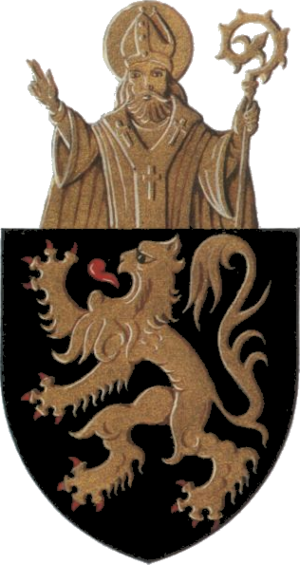
Blason de Chapelle-au-Bois
Kapelle-op-den-Bos est une commune néerlandophone de Belgique située en Région flamande, dans la province du Brabant flamand.